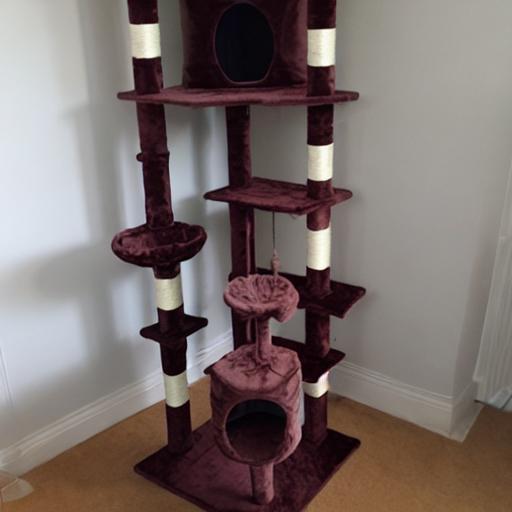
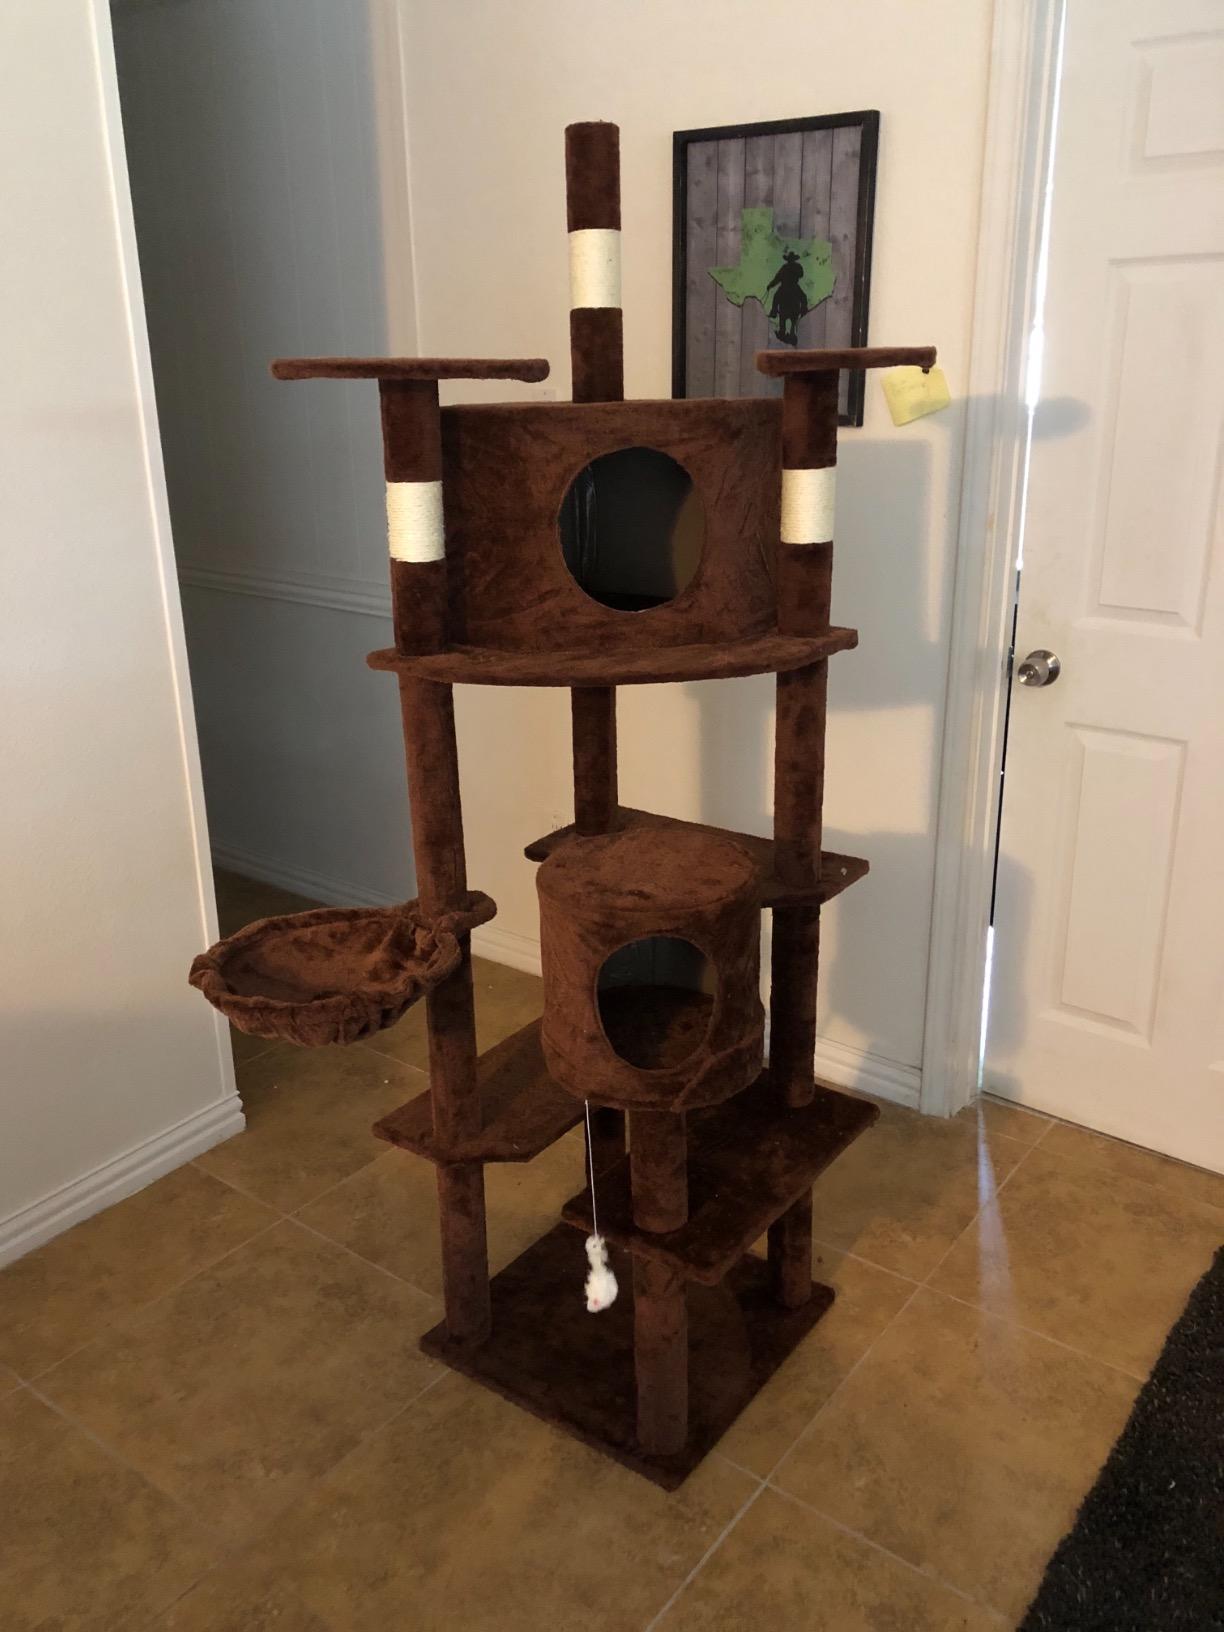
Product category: items_cat tree
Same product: no